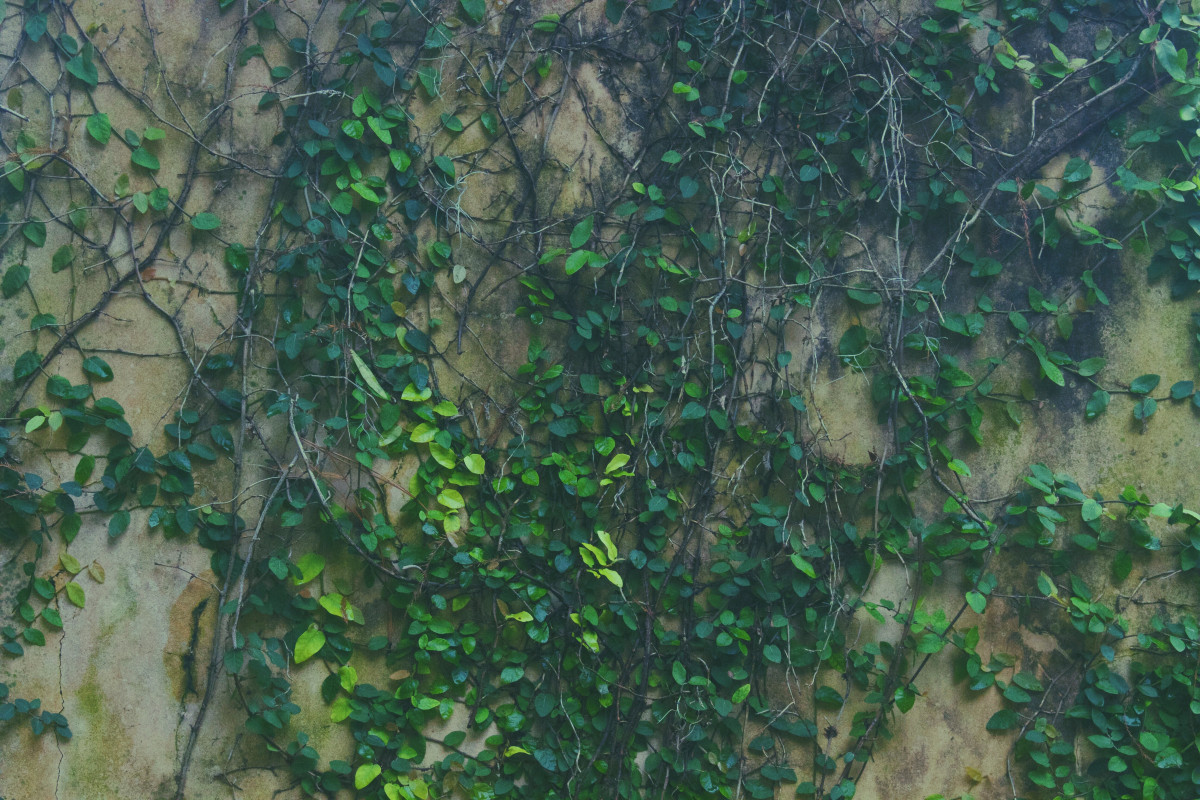
Tags: forest, texture, leaf, green, jungle, soil, algae, wetland, woodland, habitat